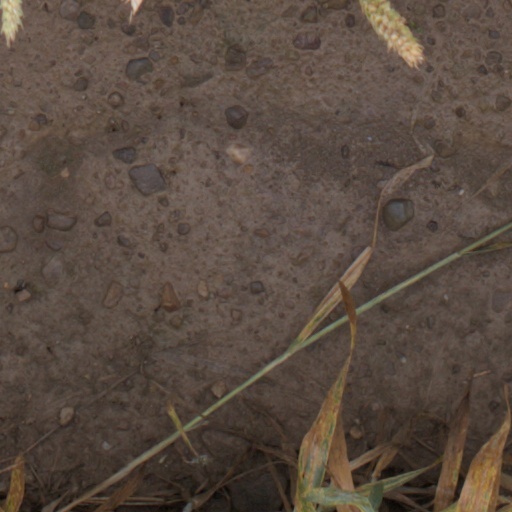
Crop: wheat